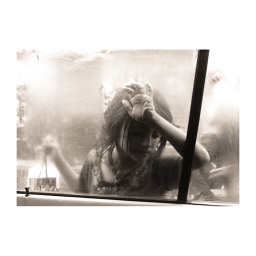
a street kid is trying to sell flowers on a highway under the heavy monsoon rain in Delhi..